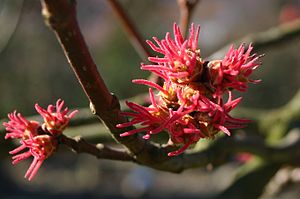
Sølvløn / Hjemsted
Sølvløn, også skrevet Sølv-Løn, er et stort og hurtigt voksende, løvfældende træ med en åben vækst. Bladene er håndlappede med lange, smalle lapper. Høstfarven er klart rød, og derfor plantes træet i parker og større haver.